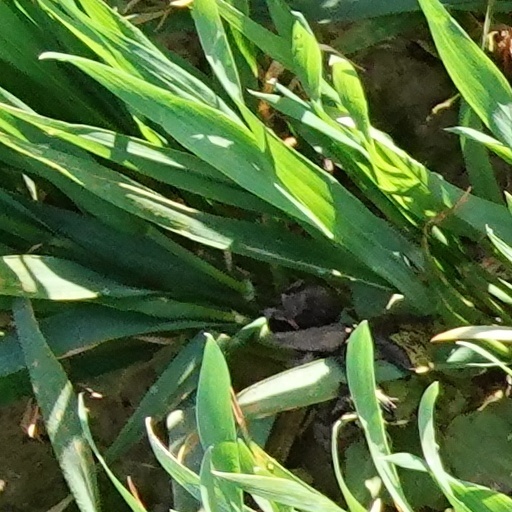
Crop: wheat